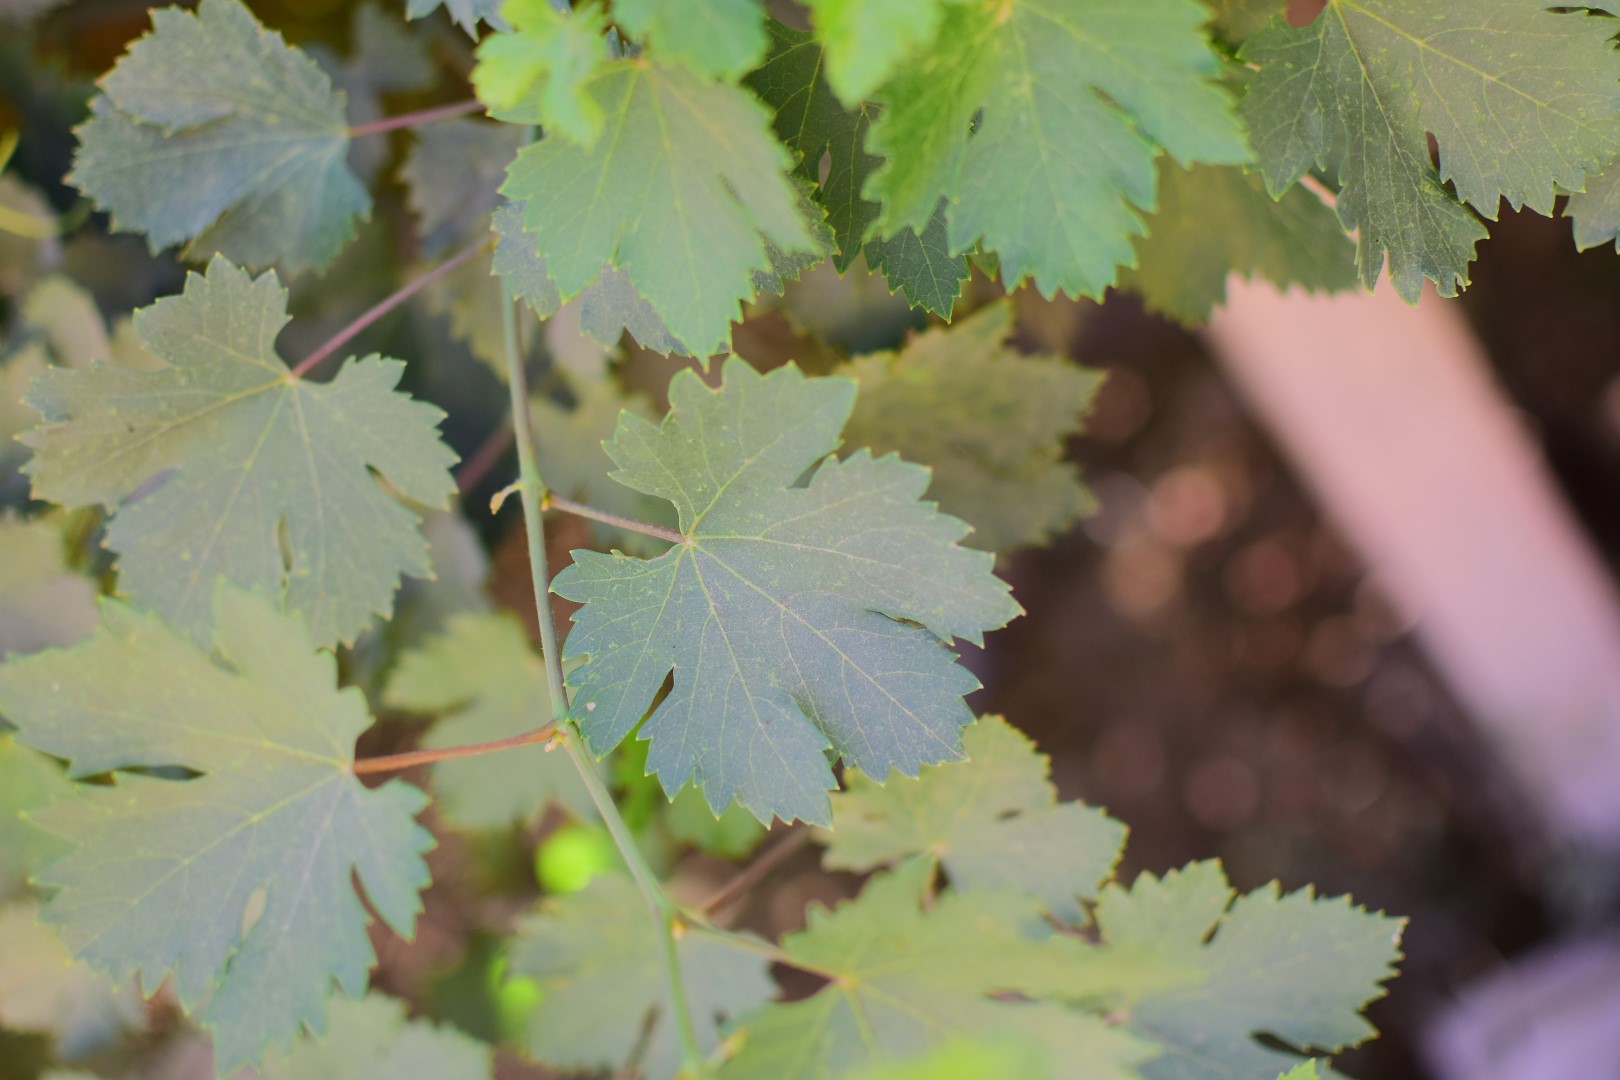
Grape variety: Halawani